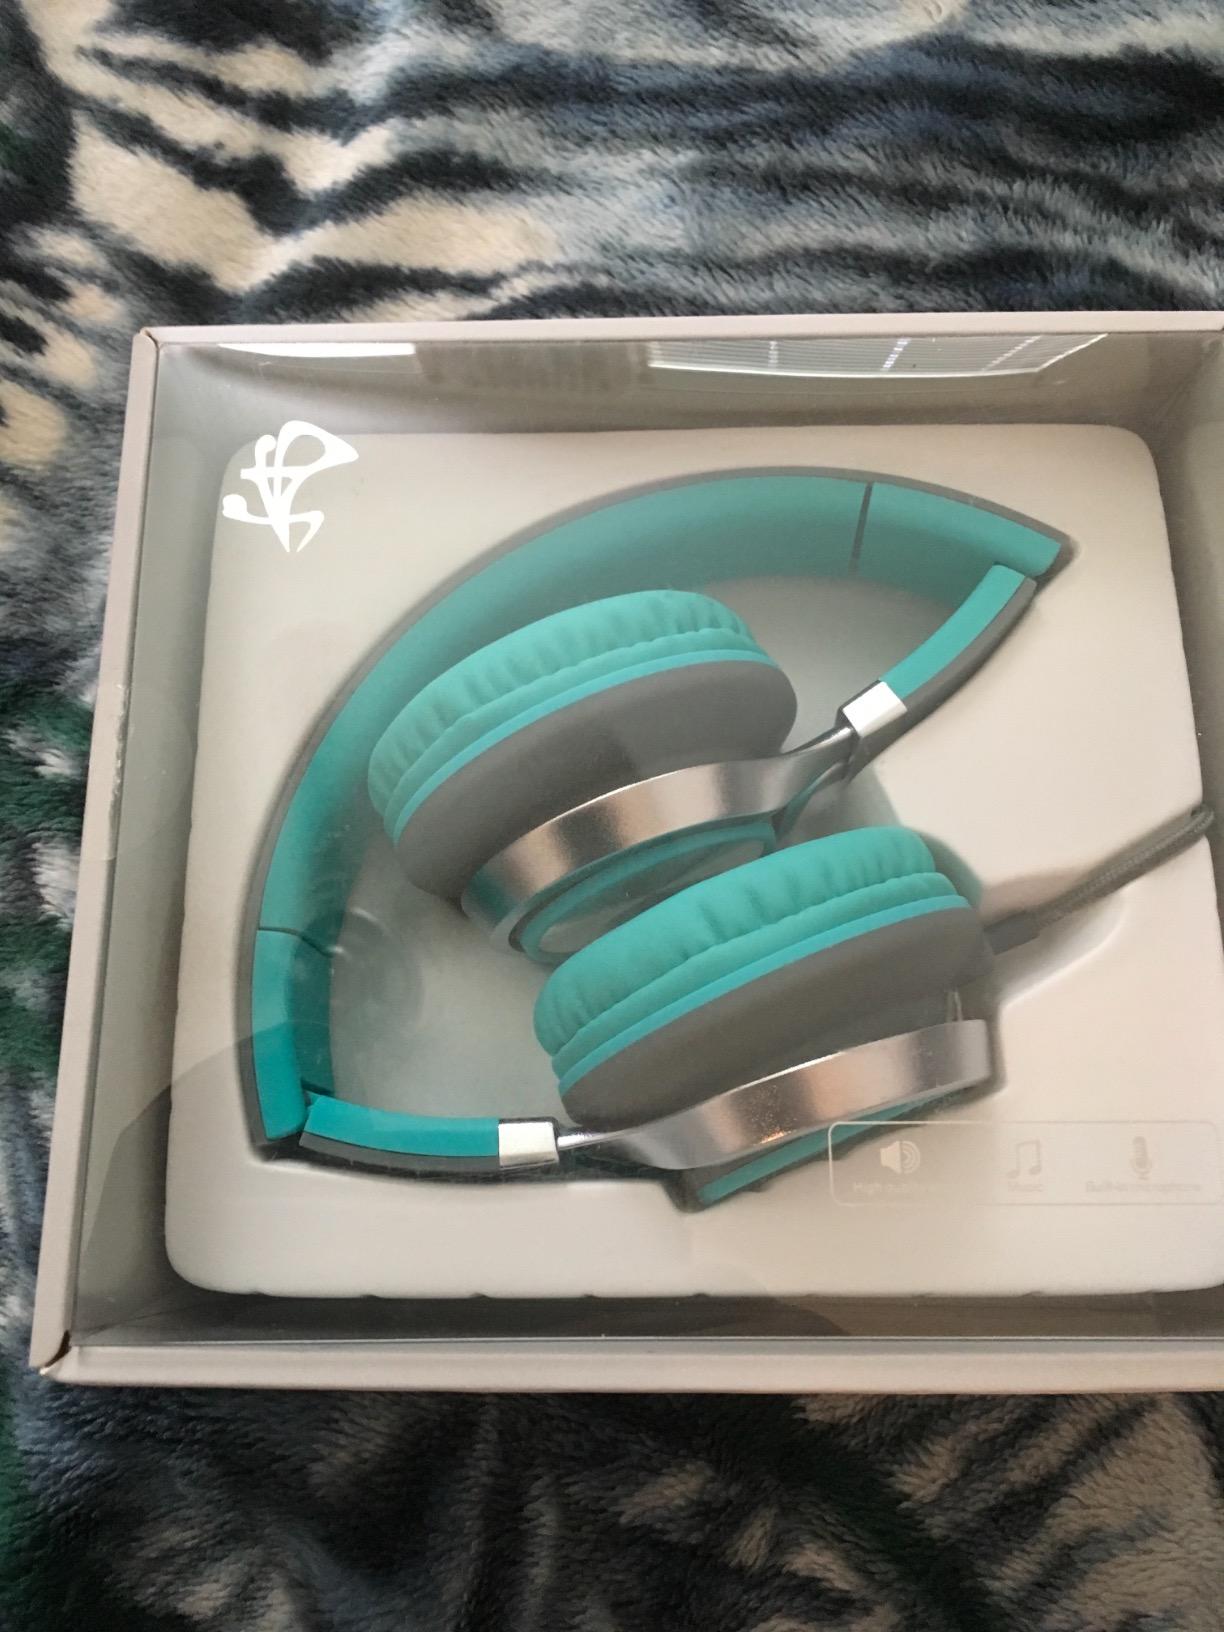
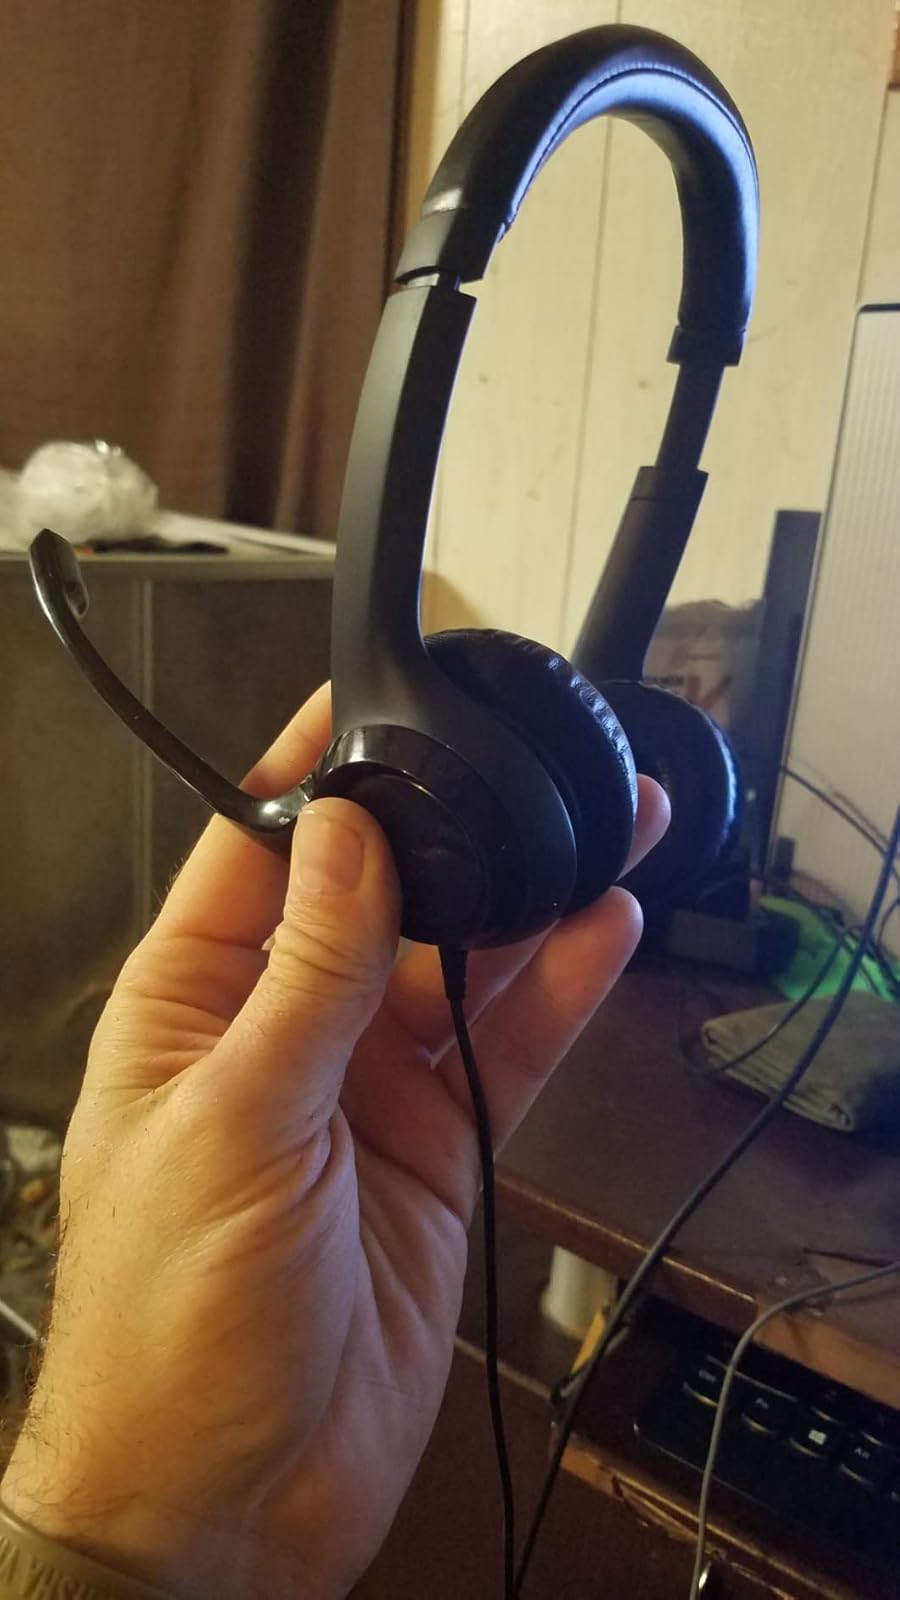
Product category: headphones
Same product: no